County of Oettingen

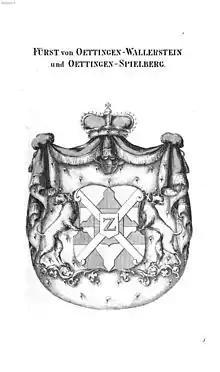
Princely arms of the family

The following castles are still owned by the Princes of Oettingen-Spielberg and Oettingen-Wallerstein: